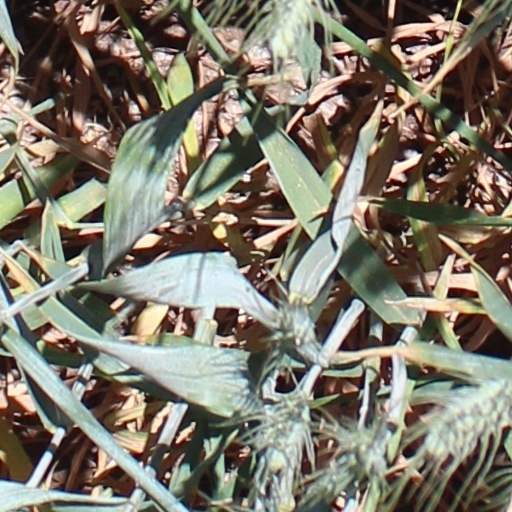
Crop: wheat